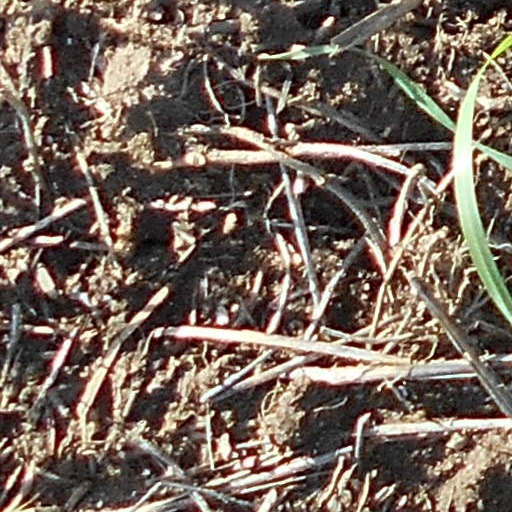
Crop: wheat